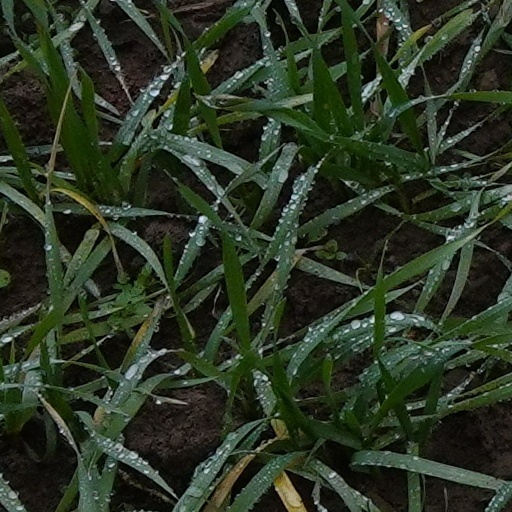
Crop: wheat